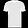
Label: T - shirt / top